Instagram

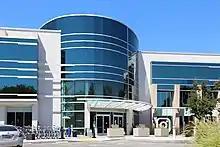
Instagram headquarters in Menlo Park, California, September 2022

In June 2015, the desktop website user interface was redesigned to become more flat and minimalistic, but with more screen space for each photo and to resemble the layout of Instagram's mobile website. Furthermore, one row of pictures only has three instead of five photos to match the mobile layout. The "slideshow banner" on the top of profile pages, which simultaneously slide-showed seven picture tiles of pictures posted by the user, alternating at different times in a random order, has been removed. In addition, the formerly angular profile pictures became circular.